Downing Street

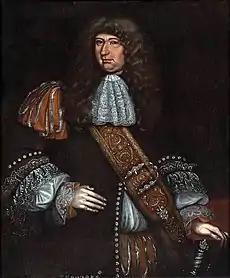
Sir George Downing, 1st Baronet

The street was built in the 1680s by Sir George Downing, 1st Baronet, on the site of a mansion, Hampden House. Little is known about what was on the site before the mansion, but there is evidence of a brewhouse called 'The Axe', owned by the Abbey of Abingdon, and the premises of the goldsmith Everard Everdyes.